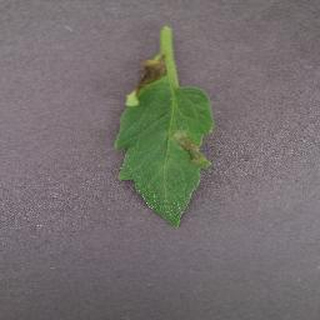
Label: tomato_late_blight